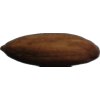
Label: almonds